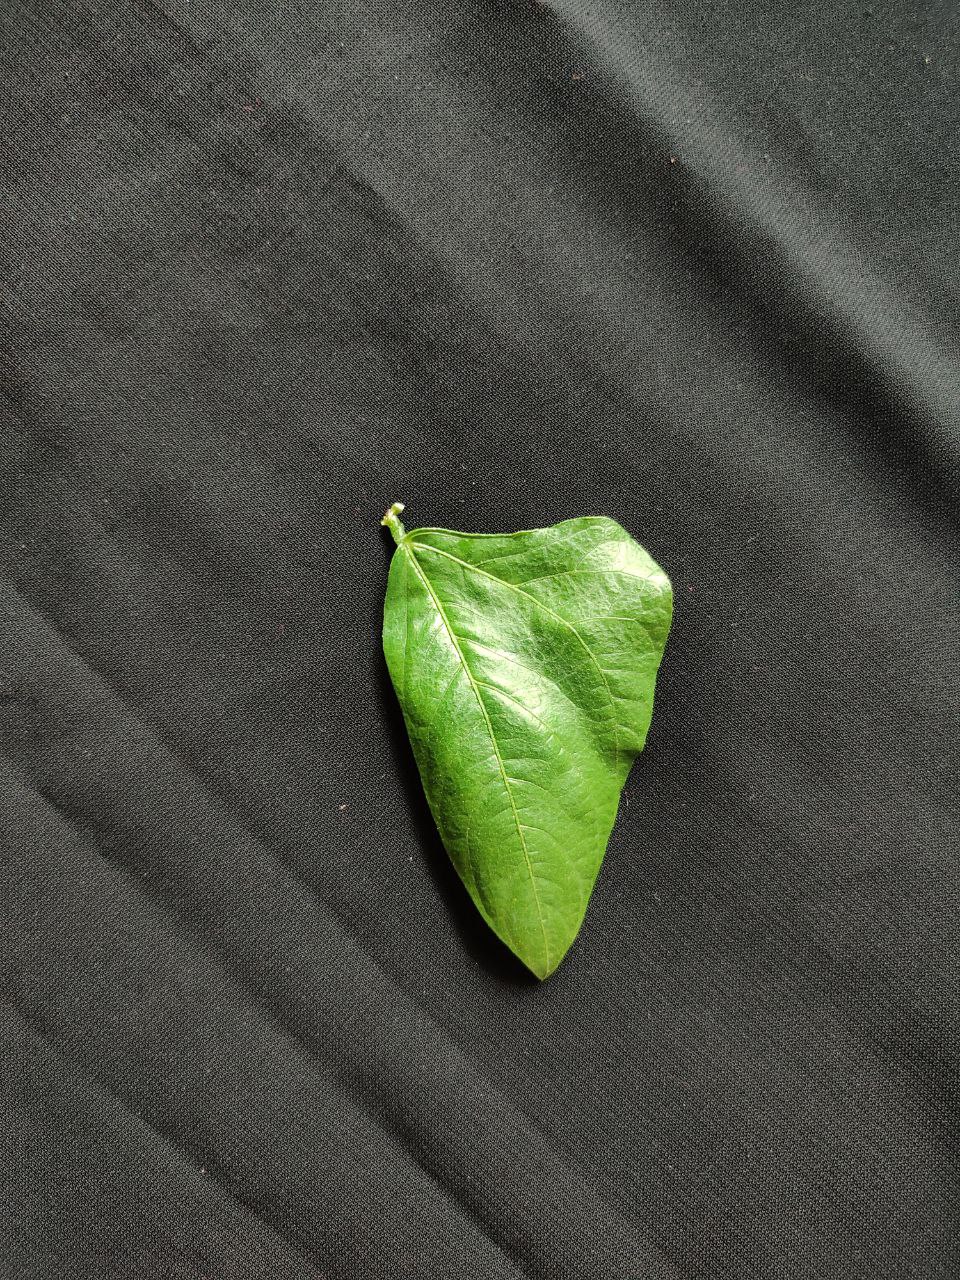
Crop: cowpea
Leaf condition: Fresh Leaf